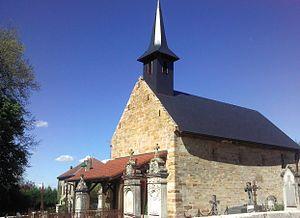
Eglise Haussignemont
Haussignémont est une commune française, située dans le département de la Marne en région Grand Est.